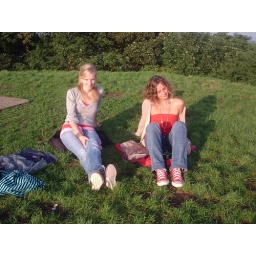
the girls in the hill